Tokai Challenger

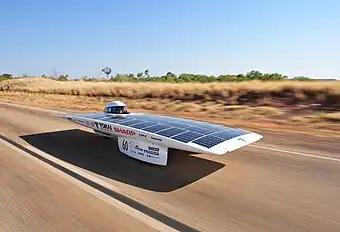
The winner of 2009 Global Green Challenge, "Tokai Challenger", Japan Tokai University Solar Car Team

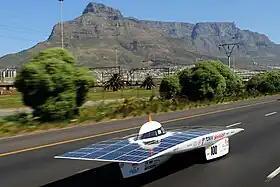
The winner of 2010 South African Solar Challenge, "Tokai Challenger", Japan Tokai University Solar Car Team

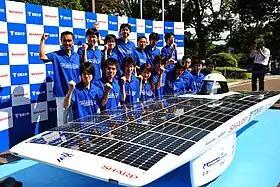
Tokai University's solar car "Tokai Challenger" and members

Tokai Challenger is a solar car from the Japanese Tokai University. The Tokai Challenger became the winner of the 2009 and 2011 World Solar Challenge, a race for solar cars across Australia. The car is designed and tested in collaboration with students and with the help of professor Licas Lofaso from Tokai University and several Japanese companies in the automotive industry.